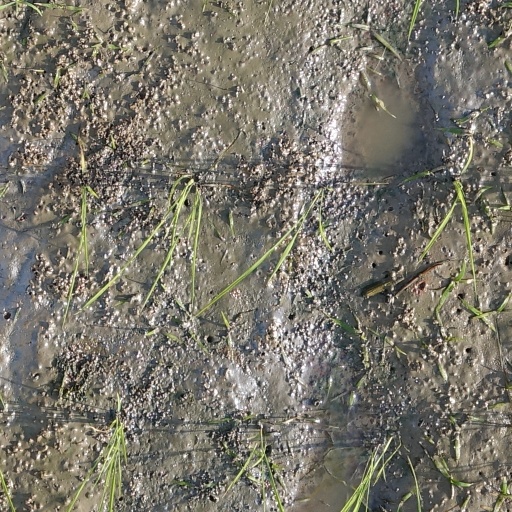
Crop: rice